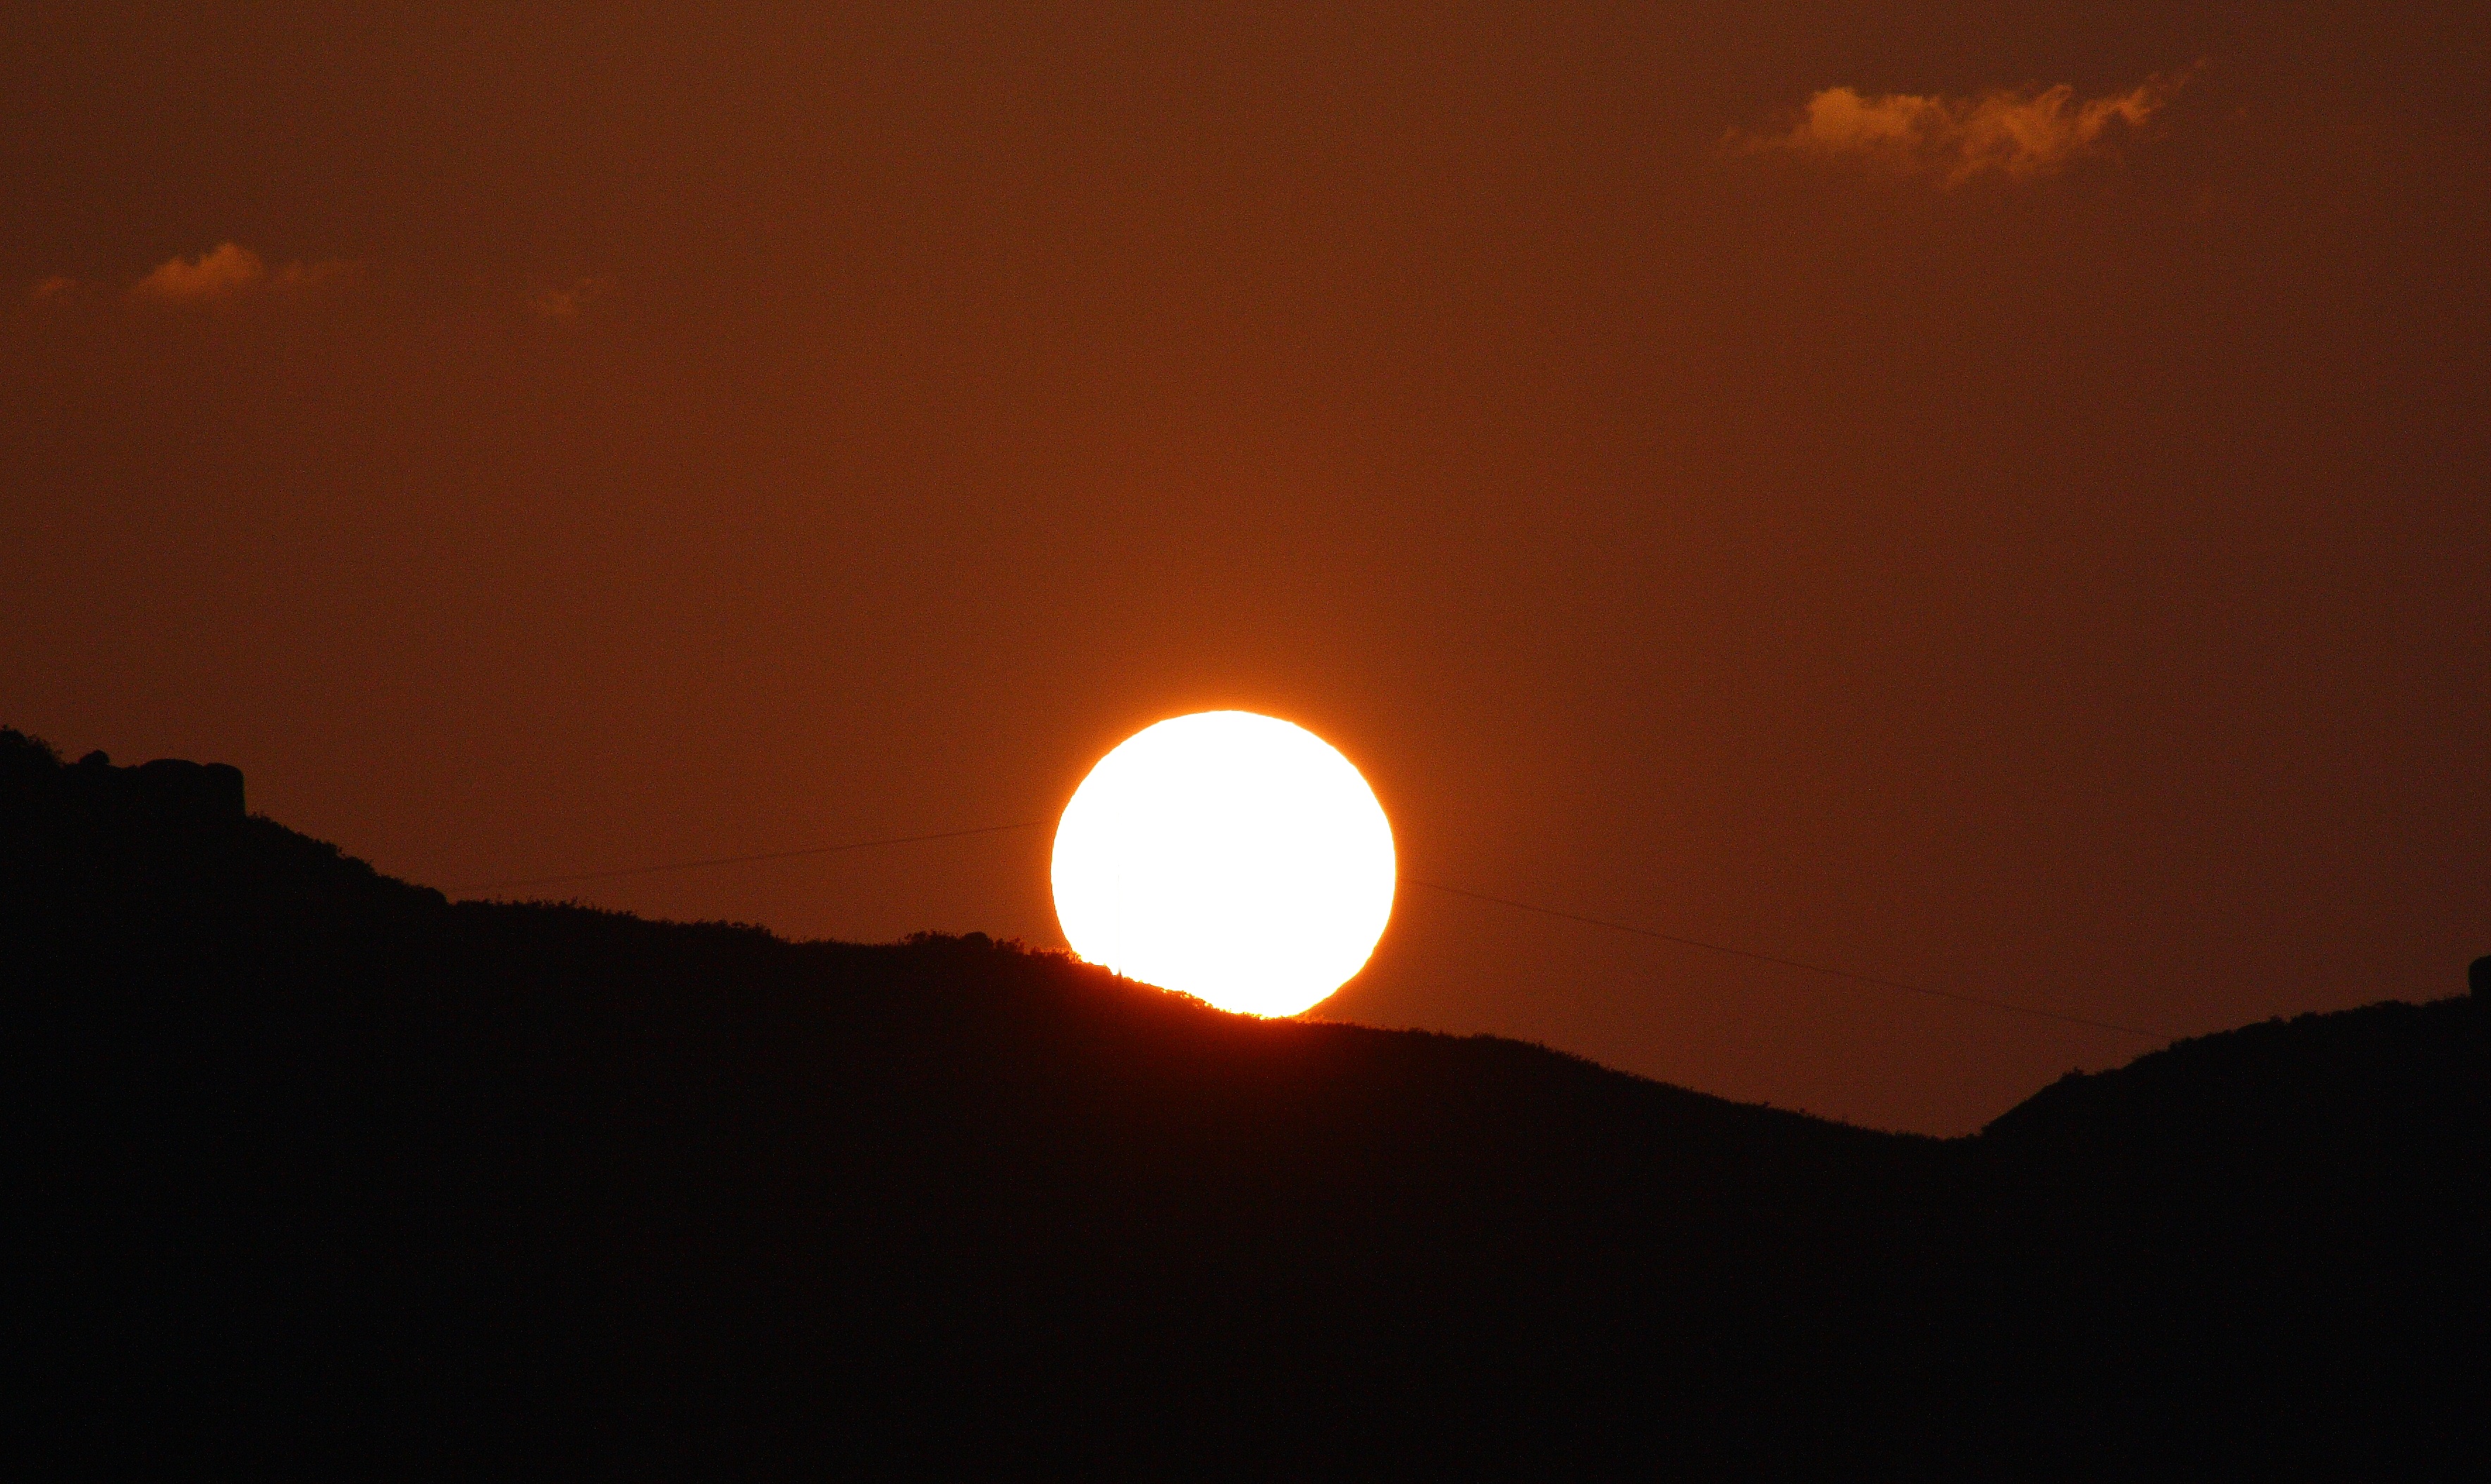
horizon, cloud, sky, sun, sunrise, sunset, sunlight, morning, dawn, atmosphere, dusk, evening, darkness, puestadesol, ggl1, gphoto, afterglow, sunsetcanoneos1000d, astronomical object, red sky at morning